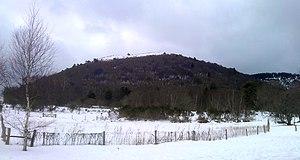
Puy des Goules (63) sous la neige
Le puy des Goules, également appelé Montgoulède, est un volcan de la chaîne des Puys, dans le Massif central.